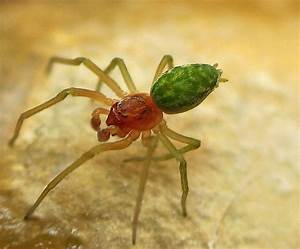
Label: spider